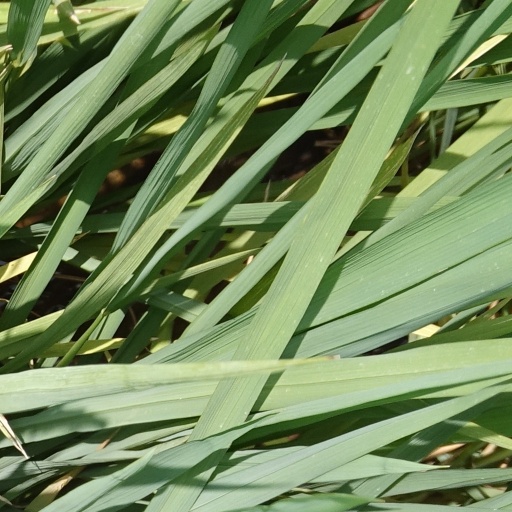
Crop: rice